Charlie Hall House

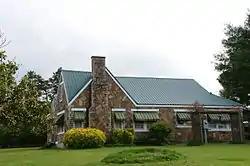

The Charlie Hall House is a historic house located at 221 Old United States Route 65 in Twin Groves, Arkansas. It is a single story masonry structure, built out of fieldstone with concrete and cream-colored brick trim. Its roofline has an irregular assortment of gables, with a front-facing gable featuring a chimney at its center. Built around 1938, it is the first known area house completed by Silas Owen, Sr., a local master mason. The coursing and layout of its stonework are one of Owens' highest quality works.